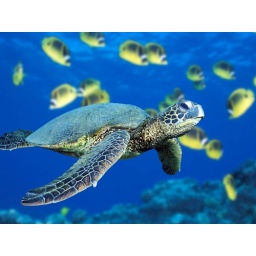
A green sea turtle swims past a school of Raccoon Butterflyfish near Hawaii.